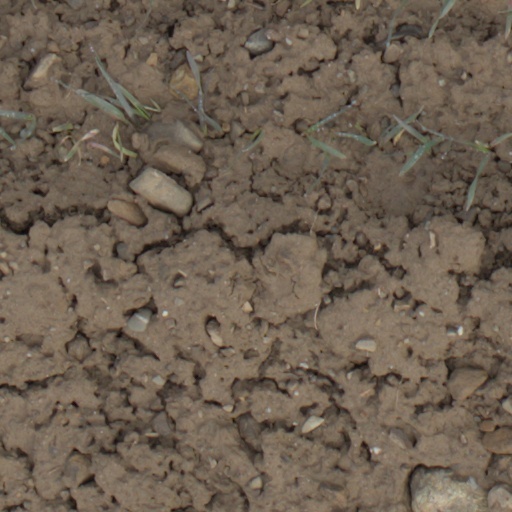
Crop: wheat